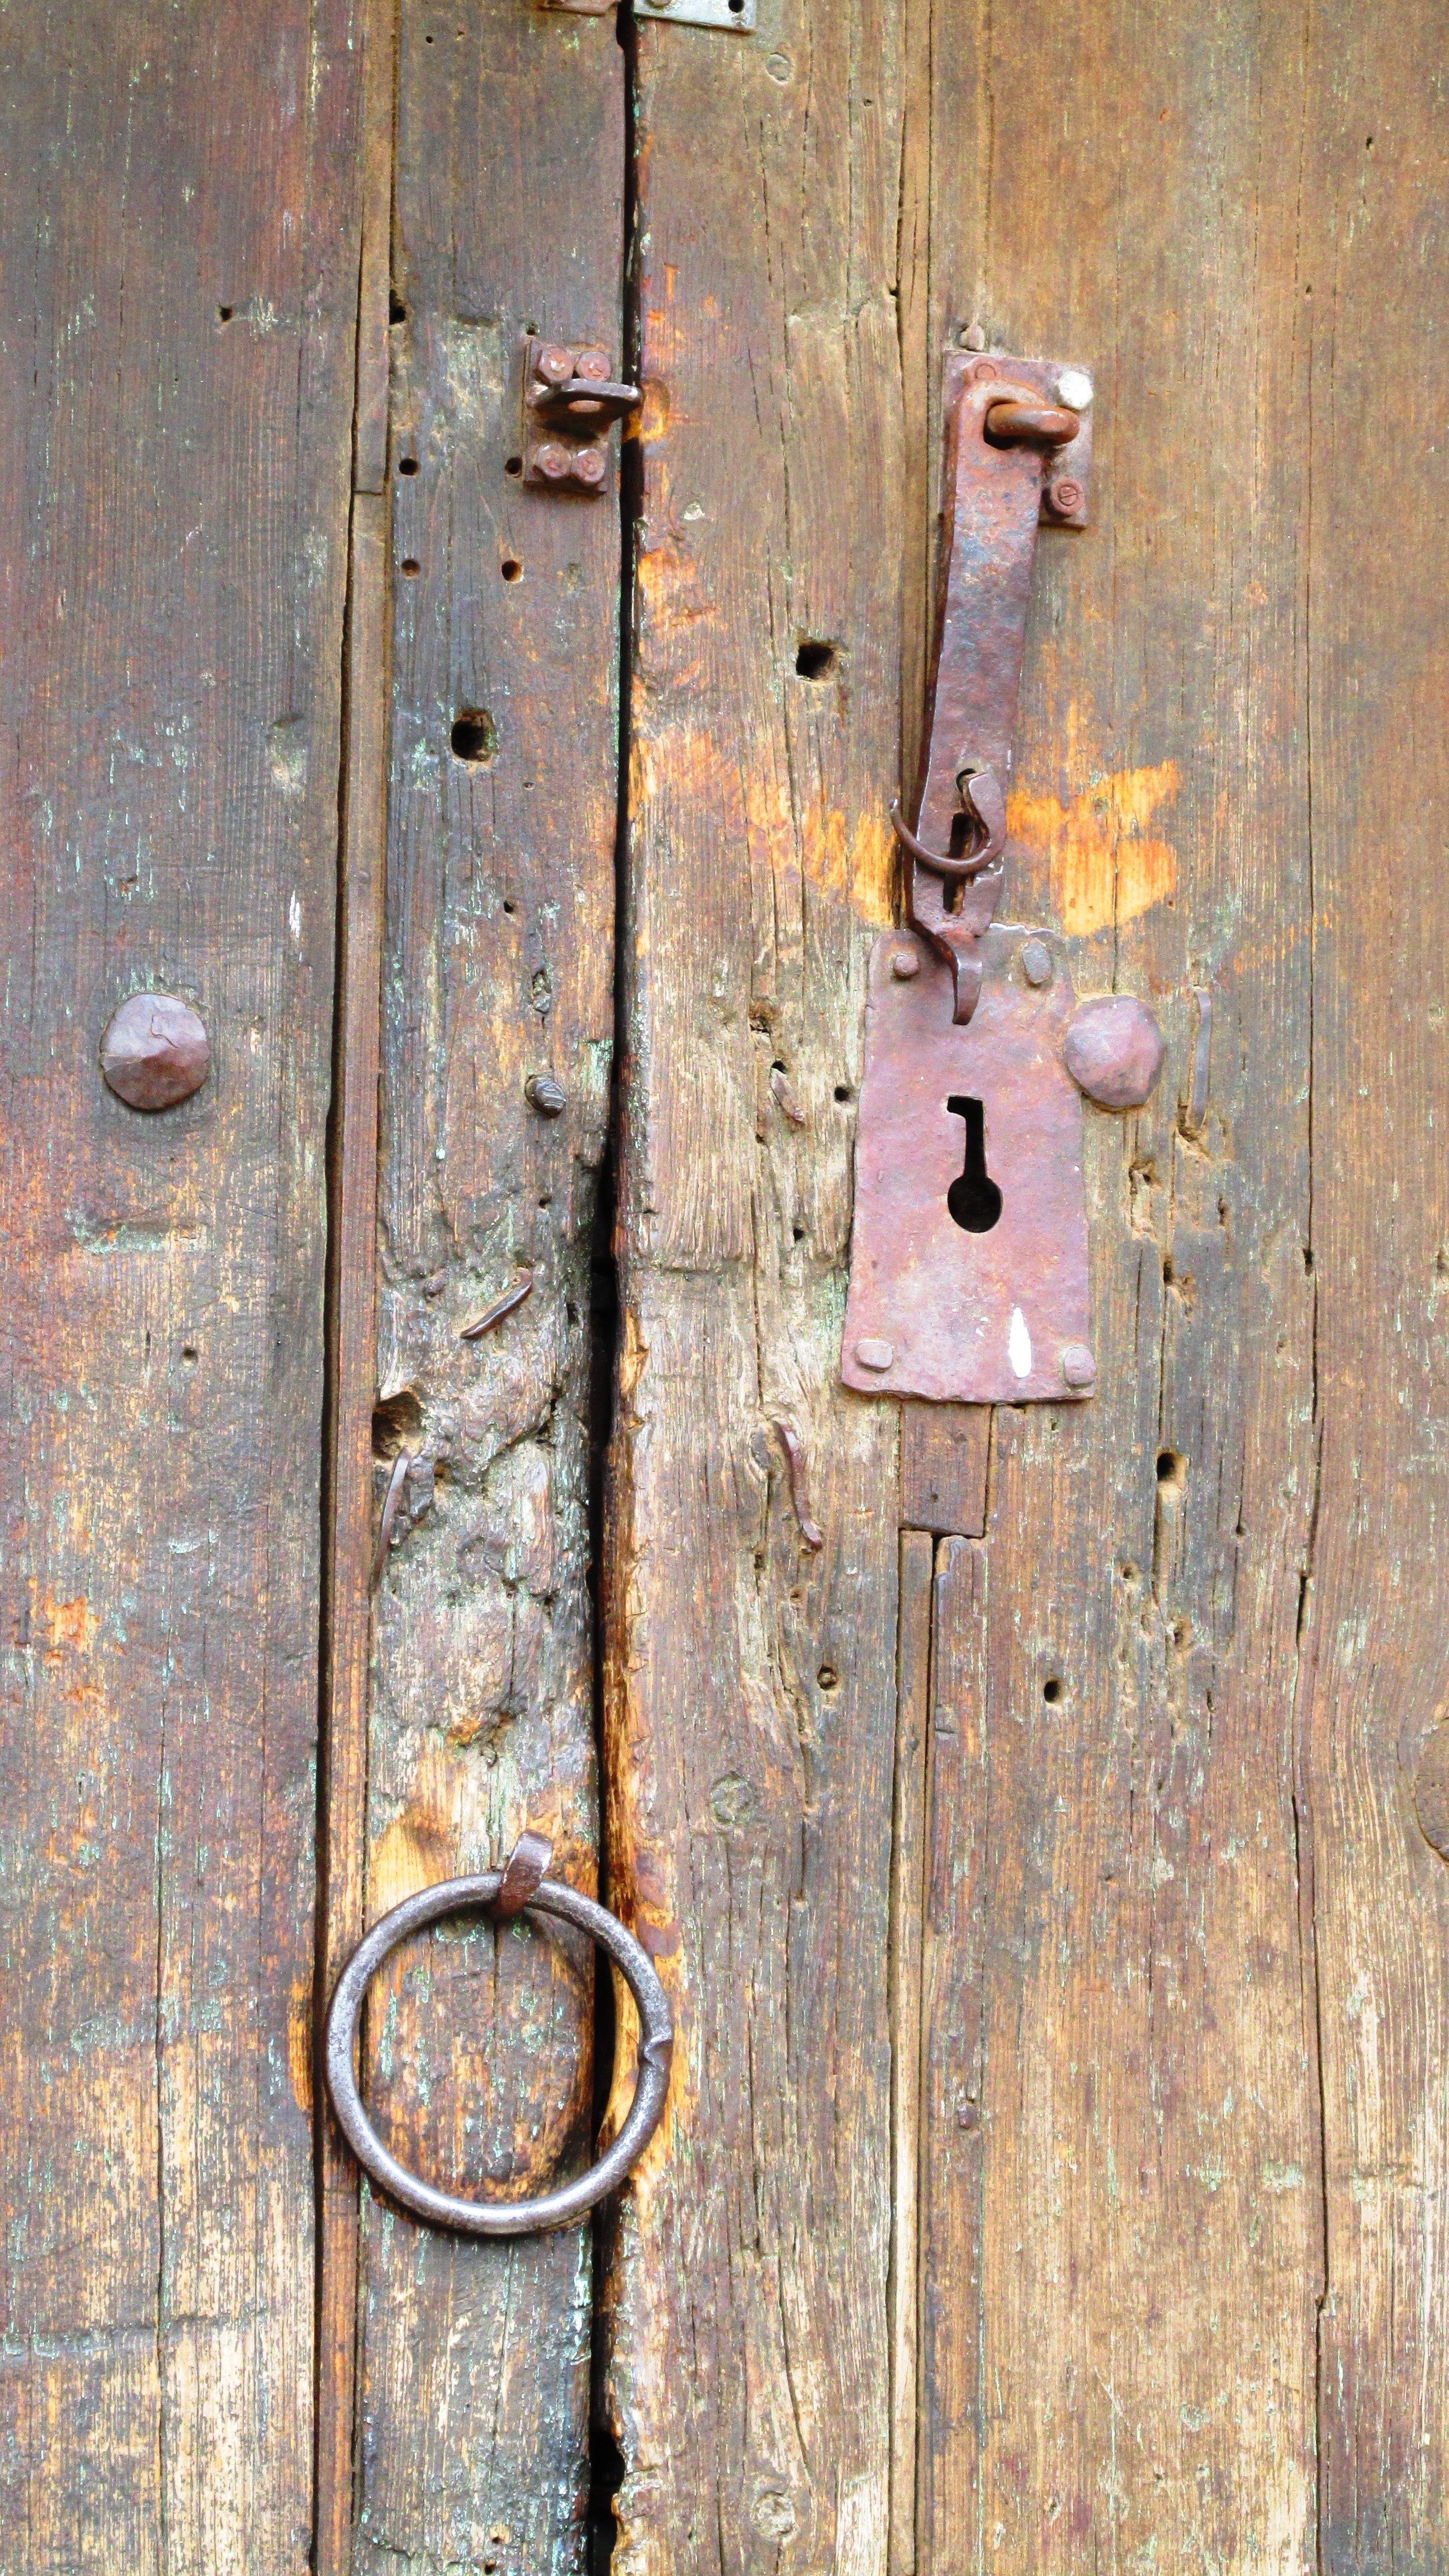
wood, floor, old, wall, rustic, door, wooden, iron, locks, man made object